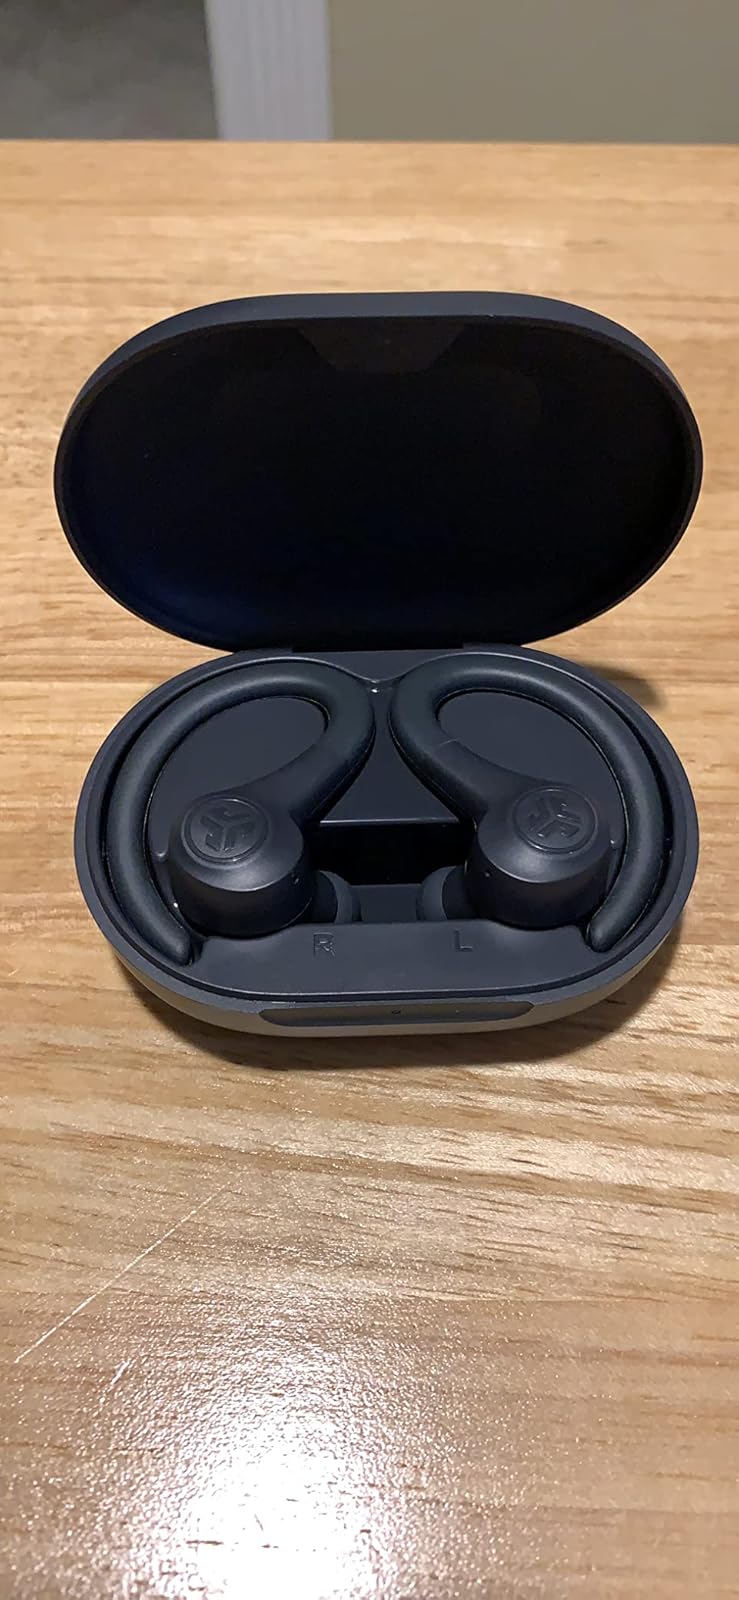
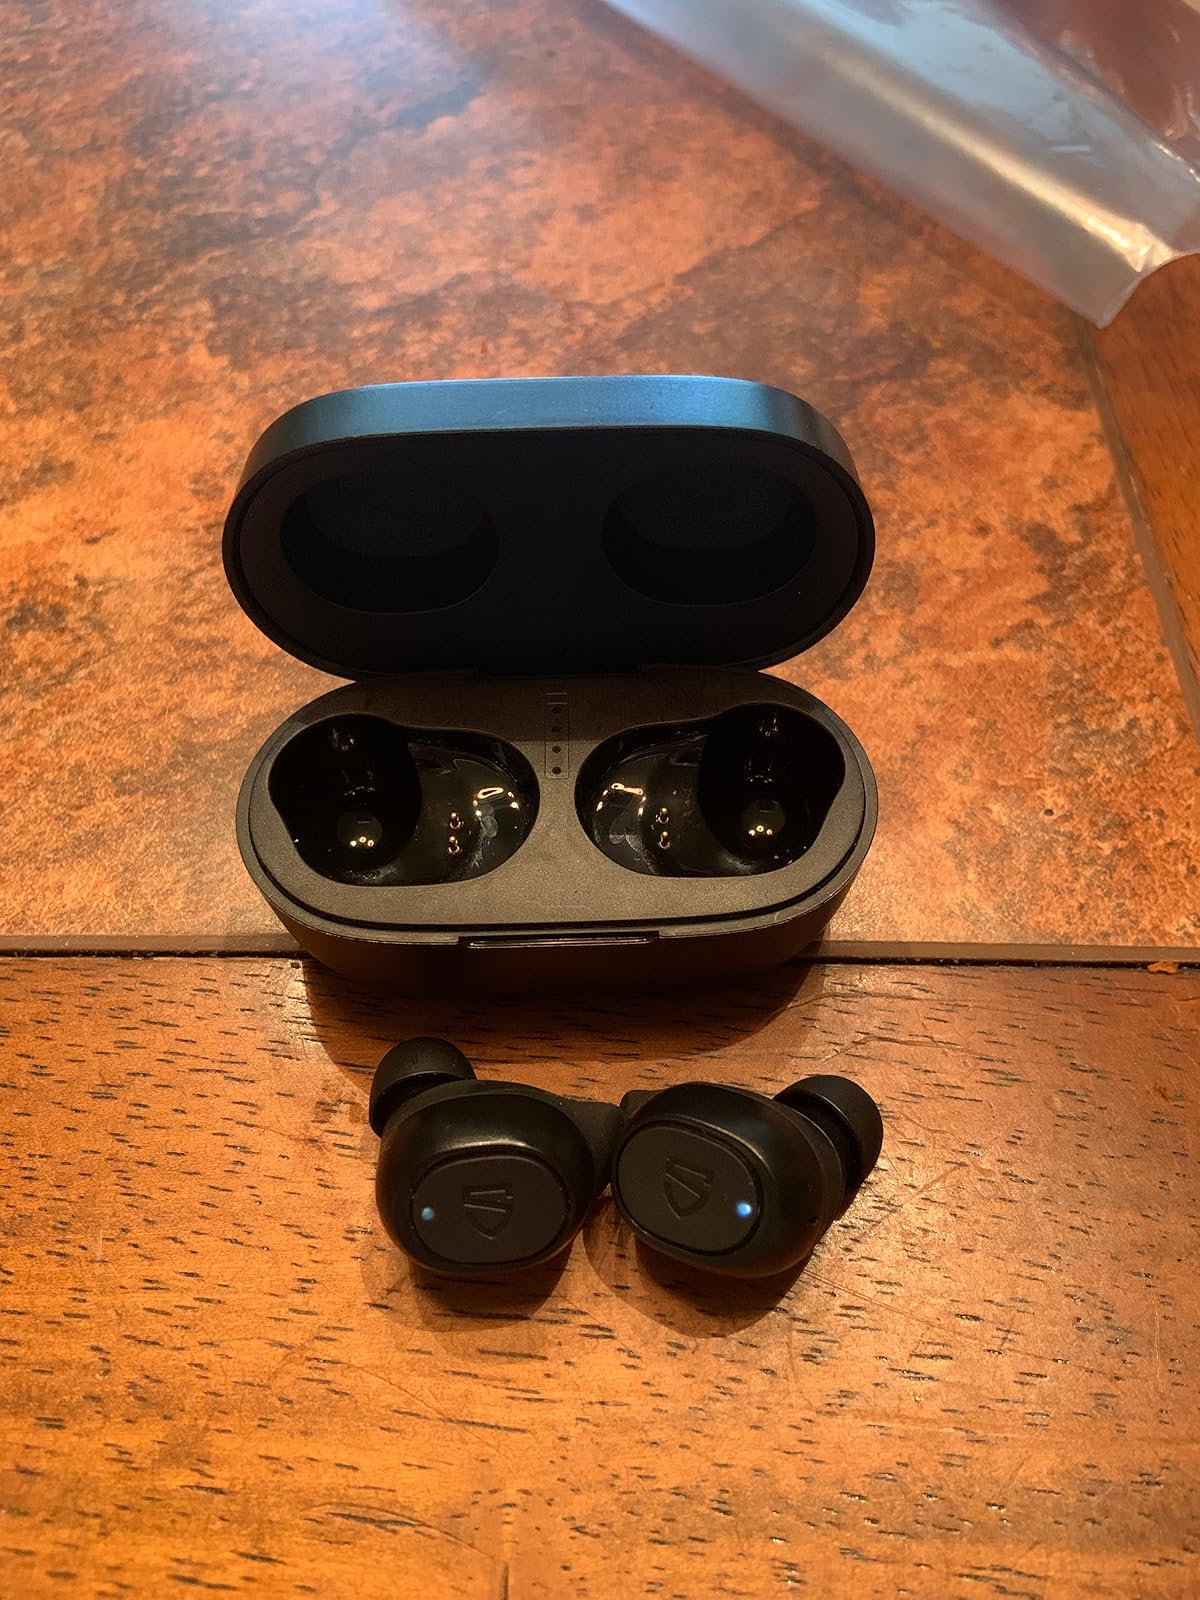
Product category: earbuds
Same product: no